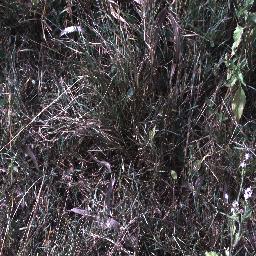
Label: negative